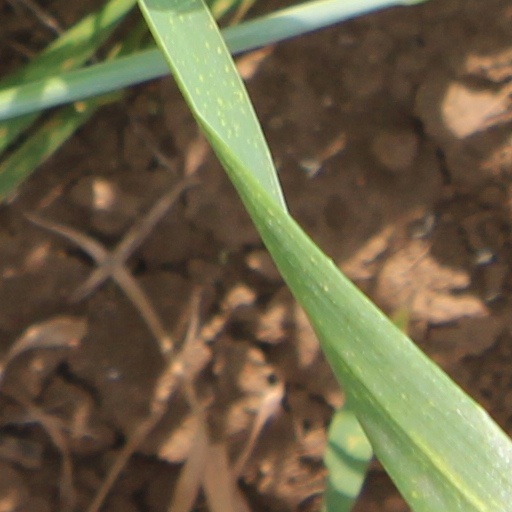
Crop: wheat